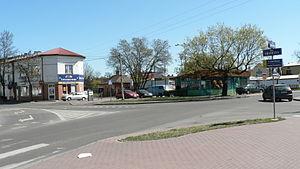
Kobyłka est une ville polonaise de la voïvodie de Mazovie et du powiat de Wołomin.